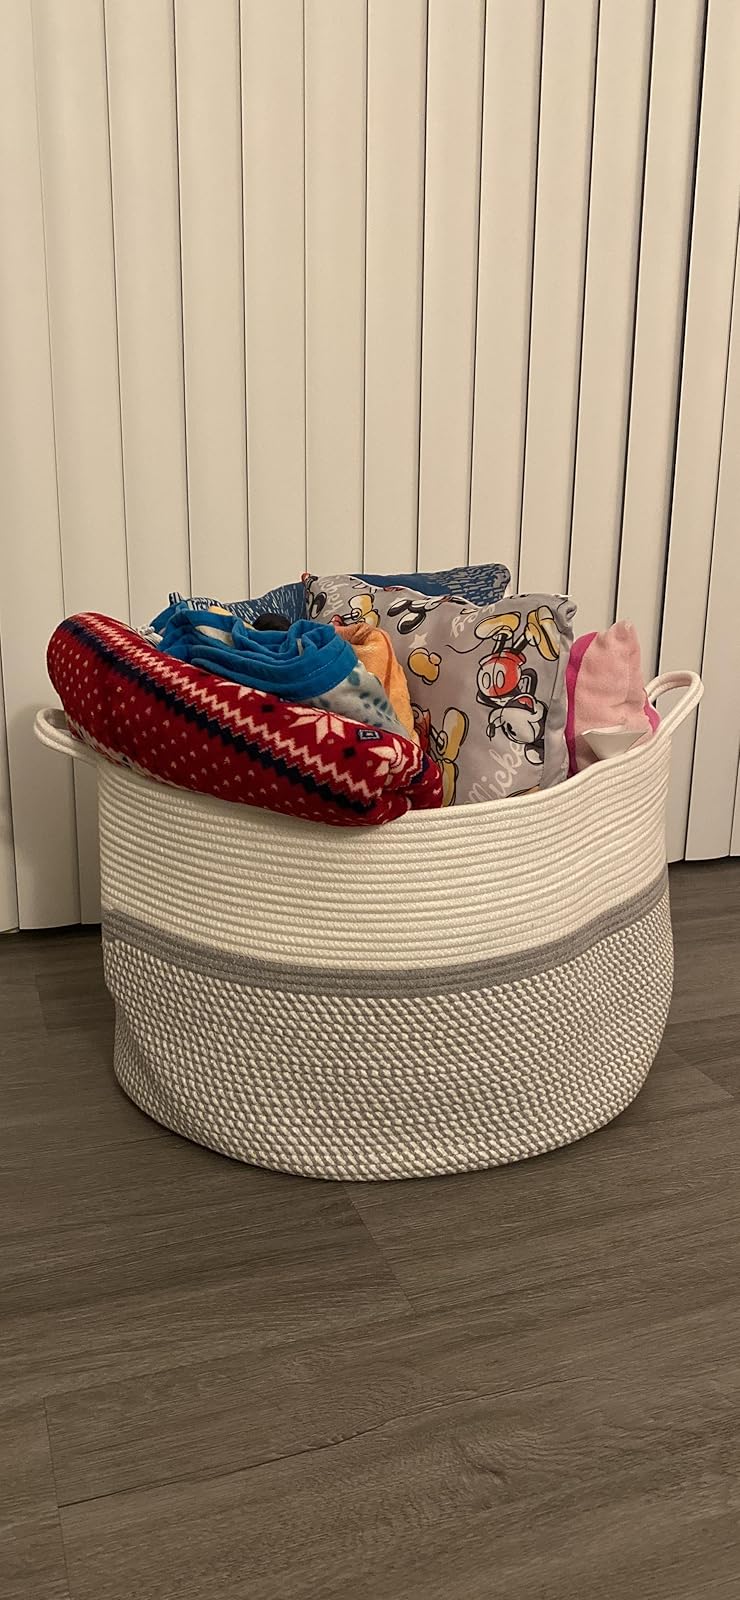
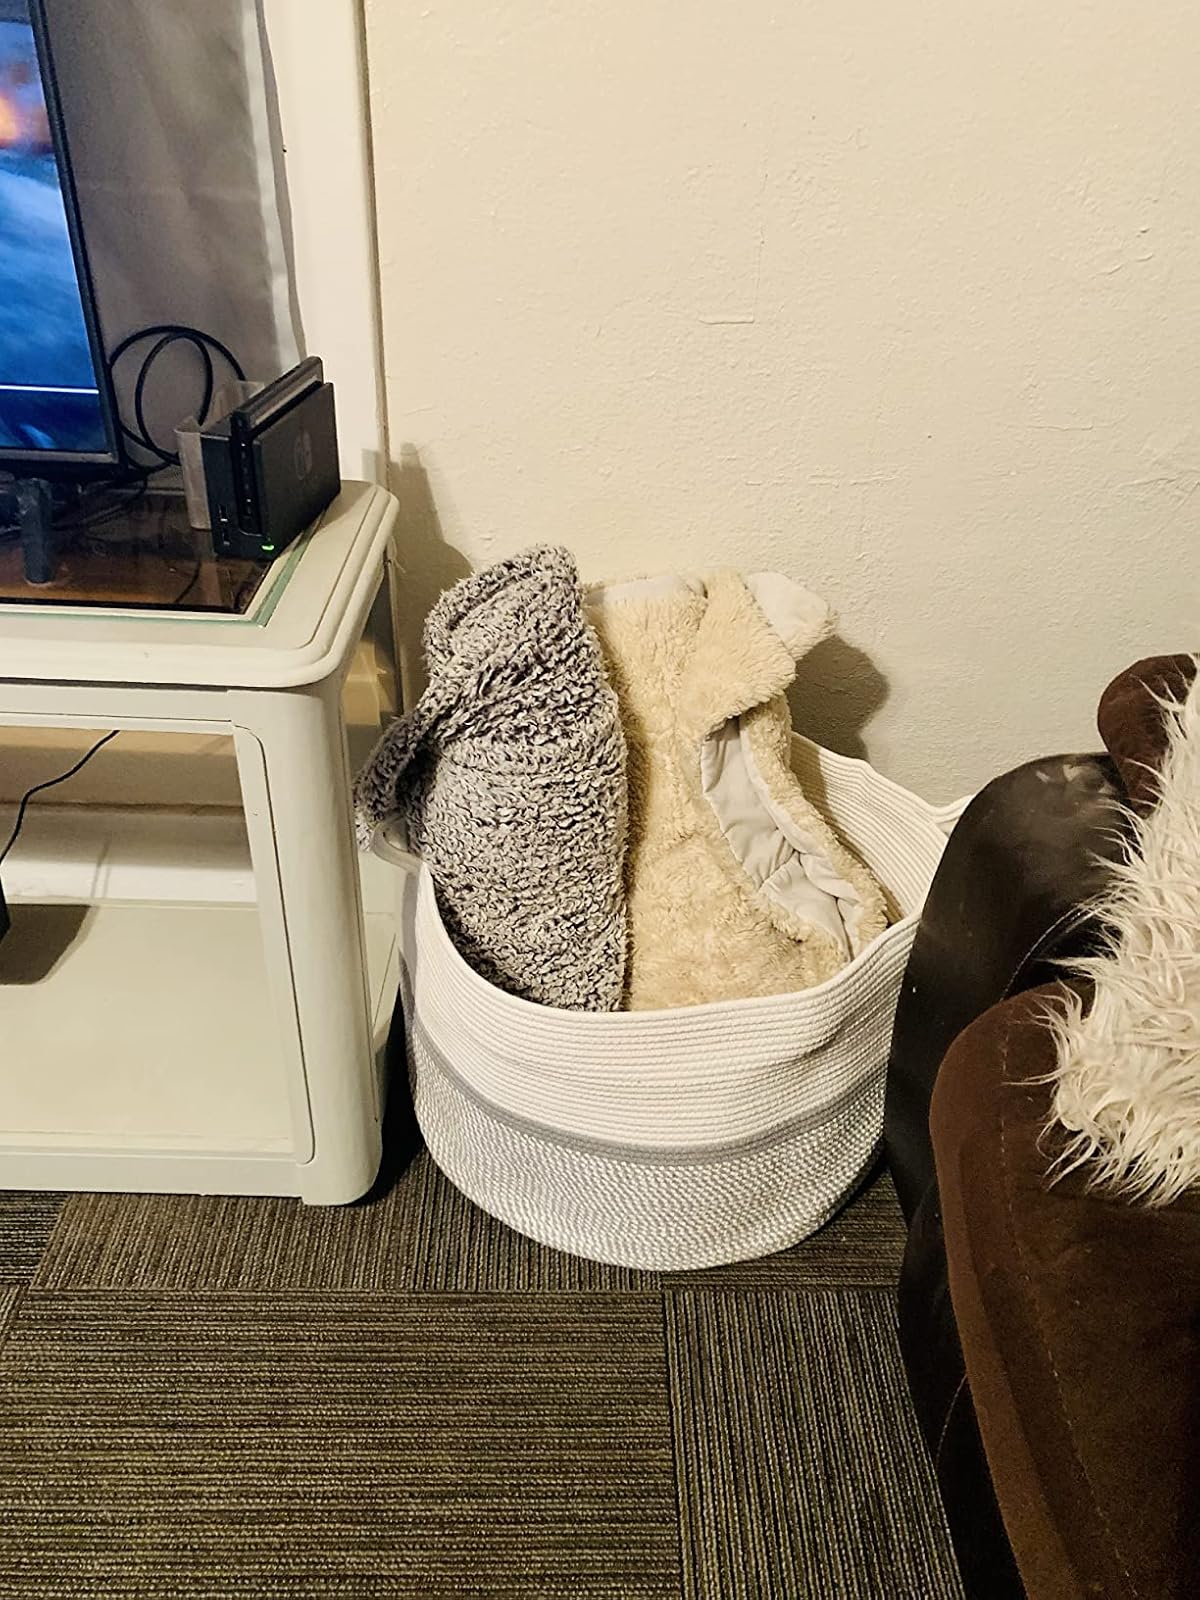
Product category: items_hamper
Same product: yes